1971 San Fernando earthquake

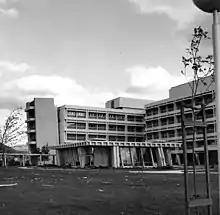
Partly detached staircase and severely damaged buildings at the Olive View Hospital

The damage was greatest near and well north of the surface faulting, and at the foot of the mountains. The hospital buildings, the freeway overpasses, and the Sylmar Juvenile Hall were on coarse alluvium that overlay thousands of feet of loosely consolidated sedimentary material. In the city of San Fernando, underground water, sewer, and gas systems suffered breaks too numerous to count, and some sections were so badly damaged that they were abandoned. Ground displacement damaged sidewalks and roads, with cracks in the more rigid asphalt and concrete often exceeding the width of the shift in the underlying soil. Accentuated damage near alluvium had been documented during the investigation of the effects of the 1969 Santa Rosa earthquakes. A band of similarly intense damage further away near Ventura Boulevard at the southern end of the valley was also identified as having been related to soil type.